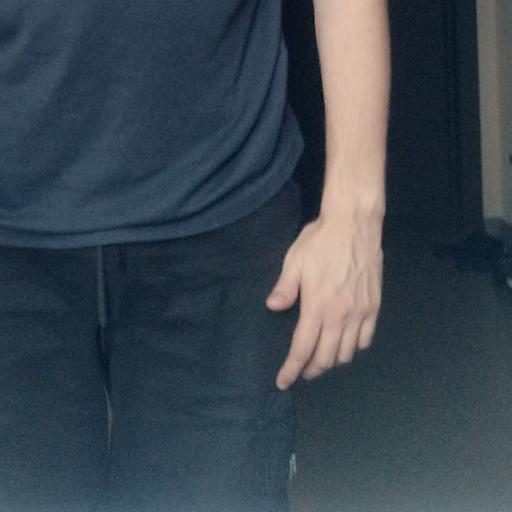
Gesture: no_gesture